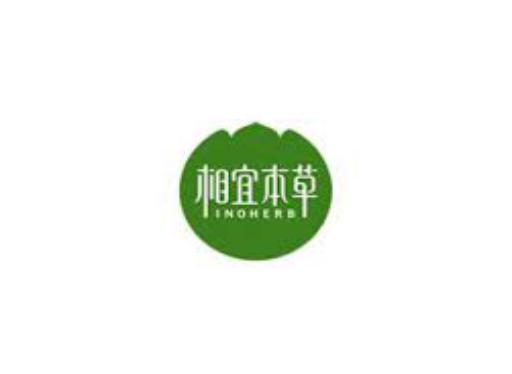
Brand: INOHERB-2
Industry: Necessities